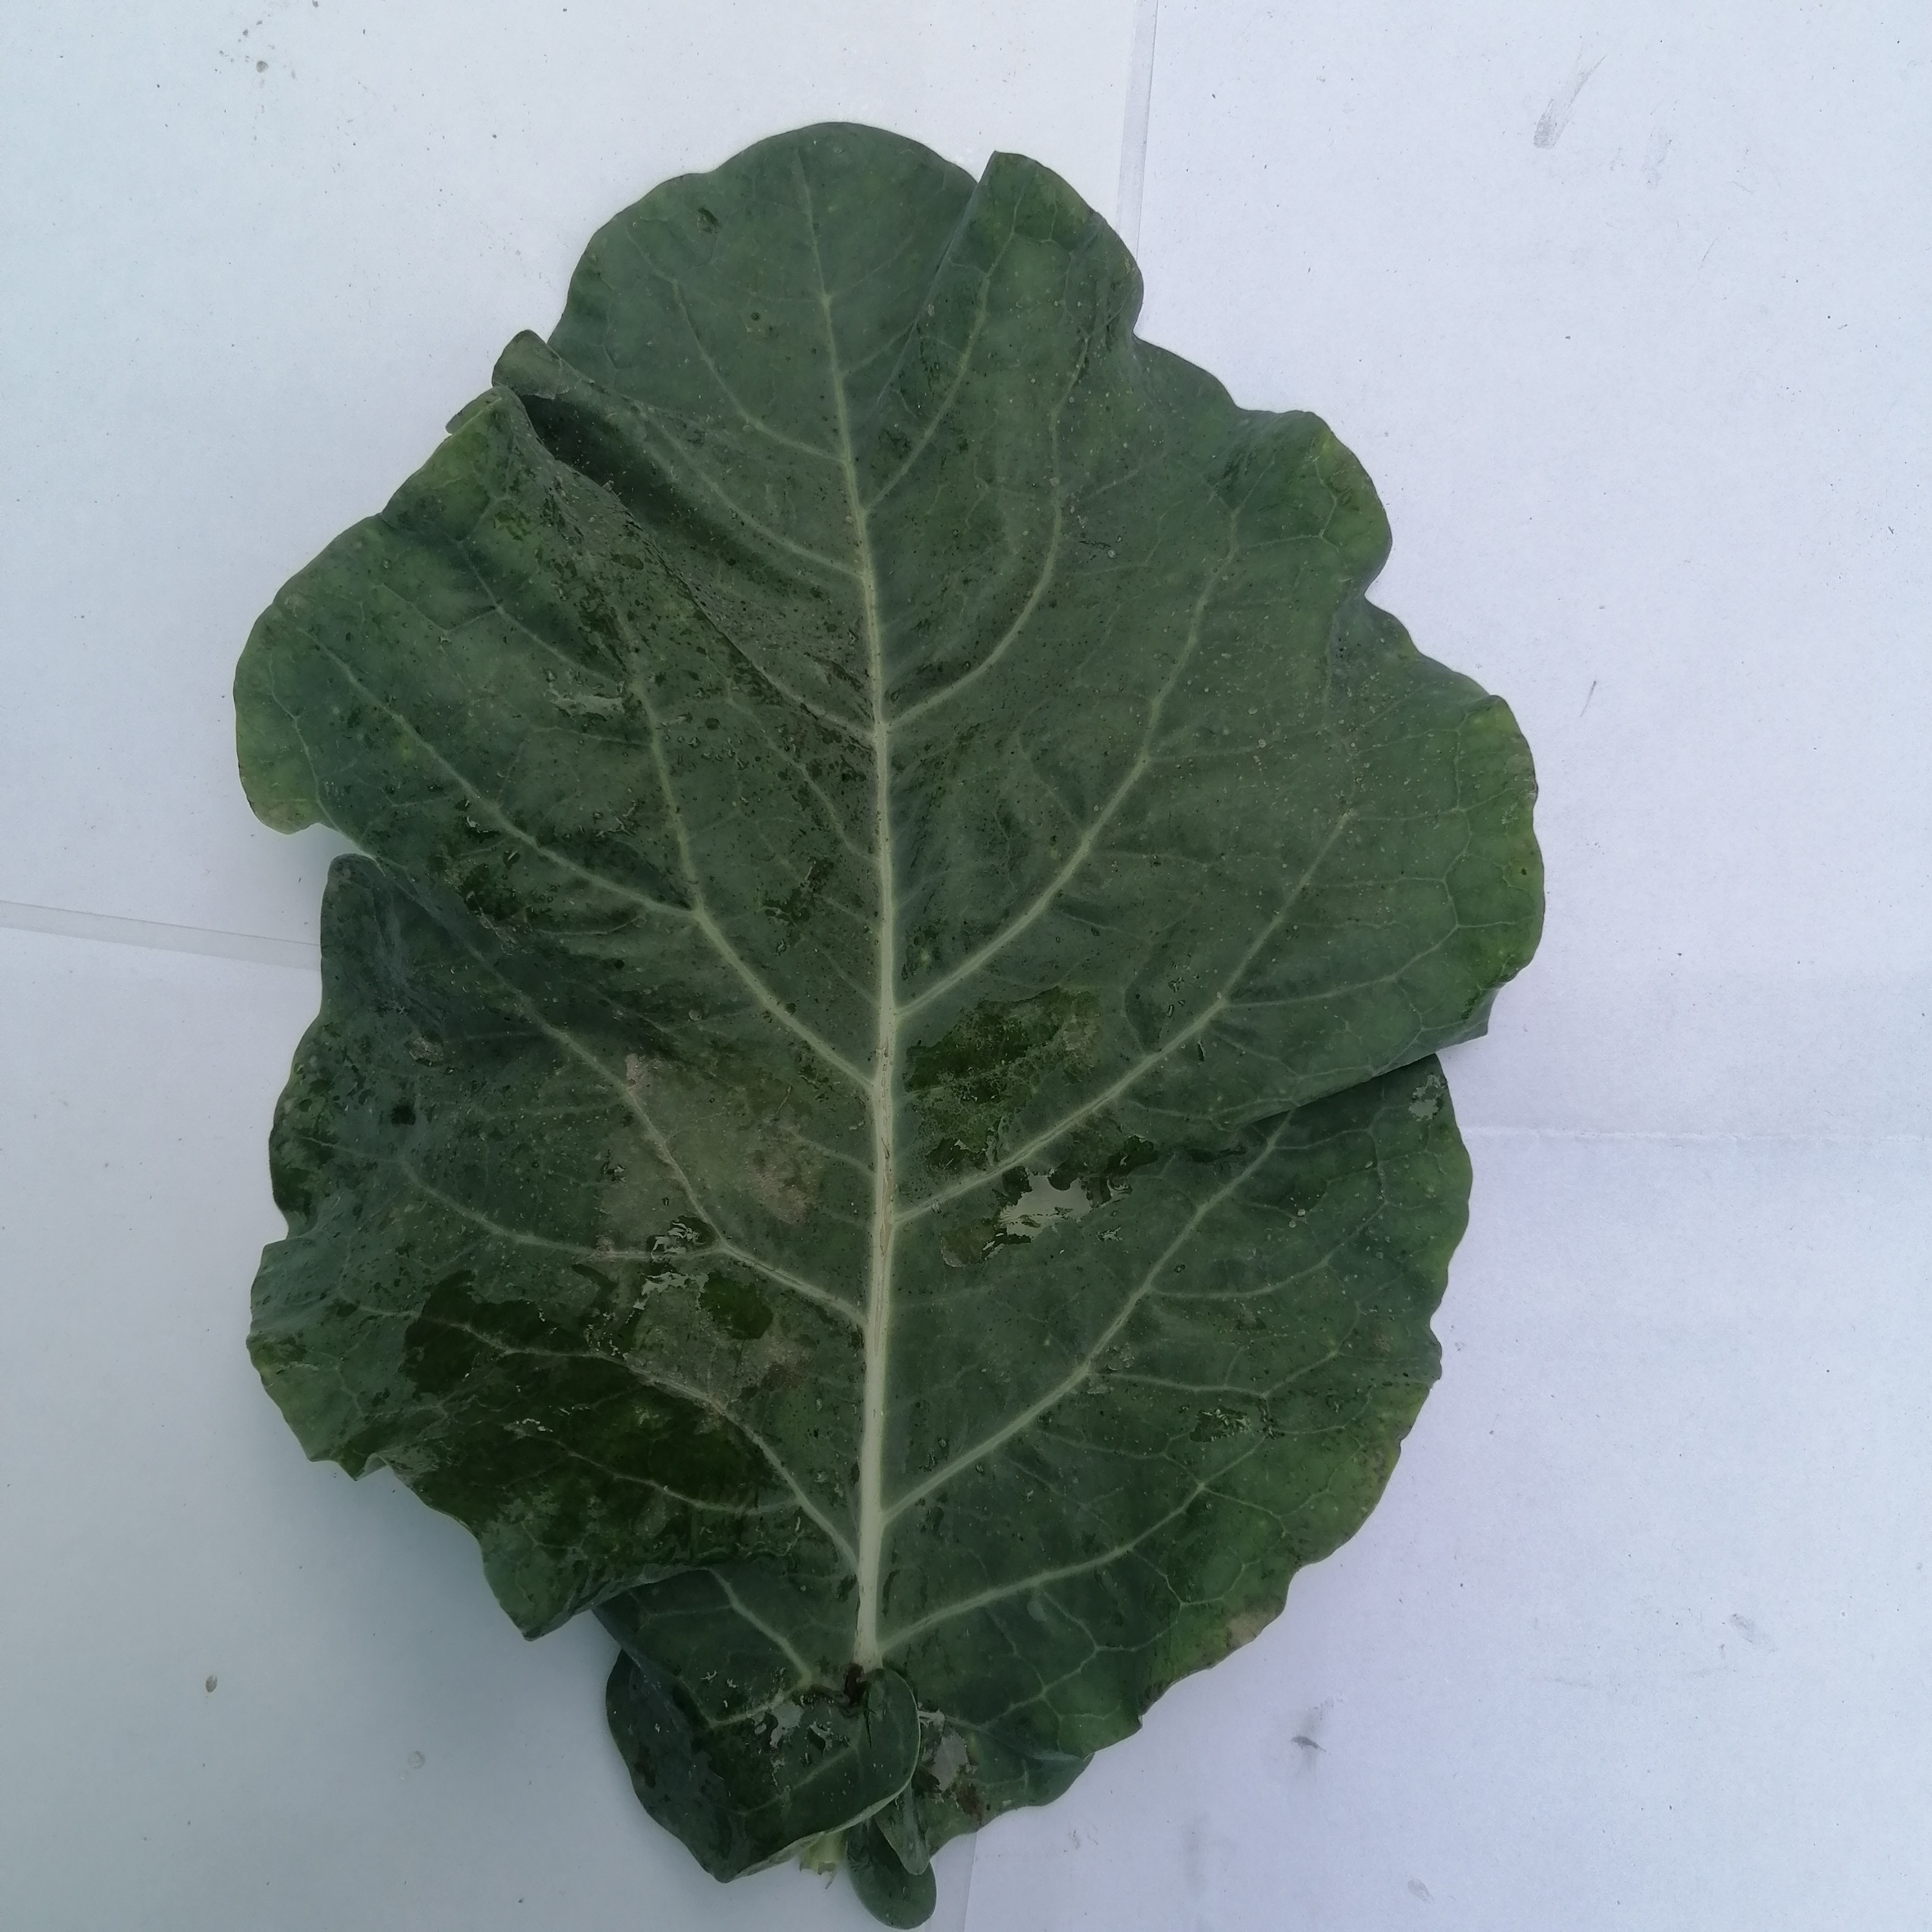
Label: Healthy